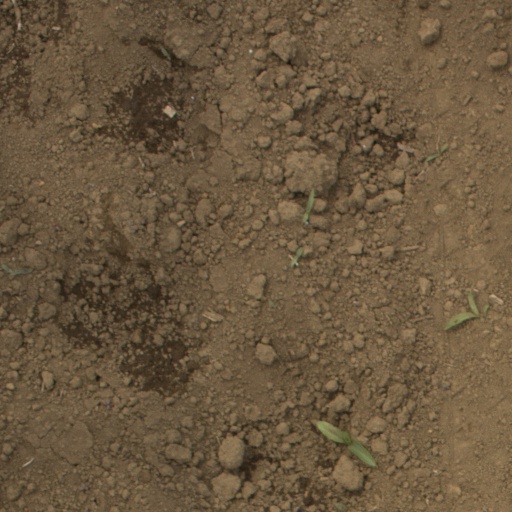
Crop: Jerusalem artichoke